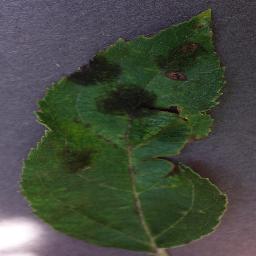
Label: Apple___Apple_scab